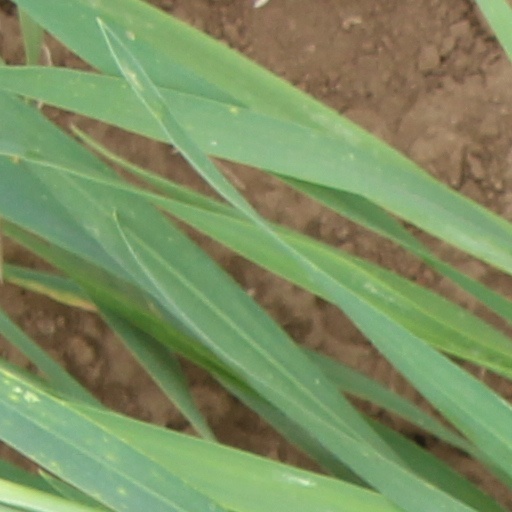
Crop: wheat